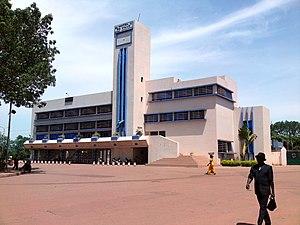
Bobo-Dioulasso est la capitale économique du Burkina Faso et la deuxième ville en population après Ouagadougou. C'est la capitale de la région des Hauts-Bassins, de la province du Houet et la préfecture du département du même nom.